Thimbleby, North Yorkshire

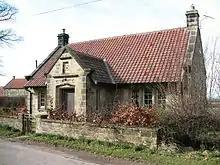

Thimbleby Hall sits 1 mile north-east of the centre of the village, the estate lies within the North York Moors National Park and was listed in the Domesday Book as the property of the King family of Northallerton Manor. It was later granted to the Bishops of Durham, when part of the Estate was gifted to Rievaulx Abbey. At one time the size of the estate was in excess of .